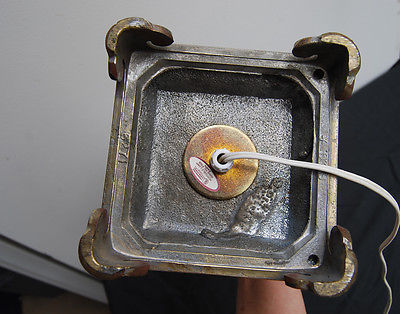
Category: lamp